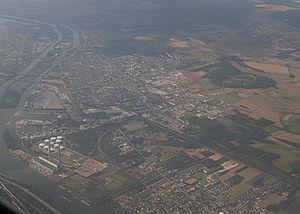
Vue aérienne de Limay et Porcheville.